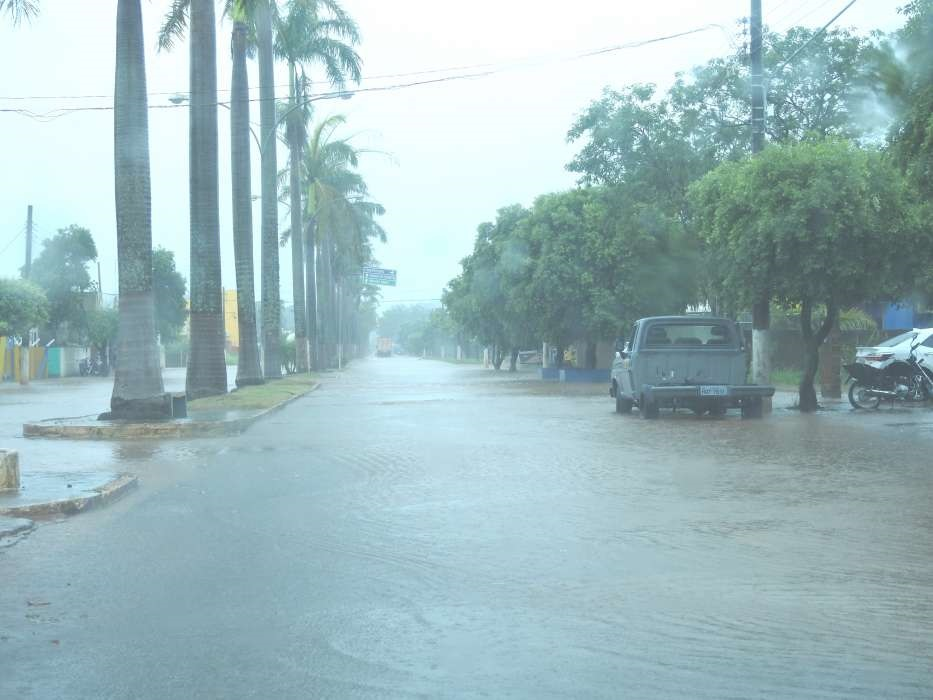
Fire: no
Smoke: no